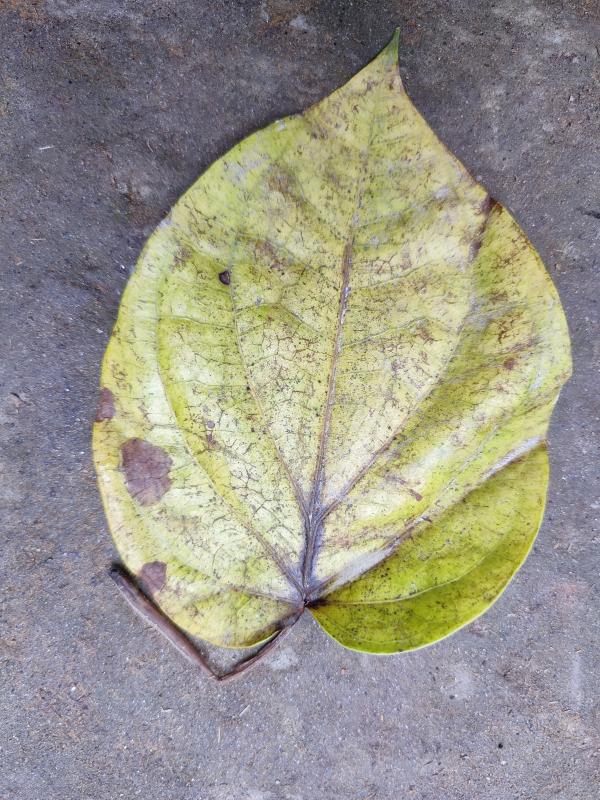
Label: Dried_Leaf